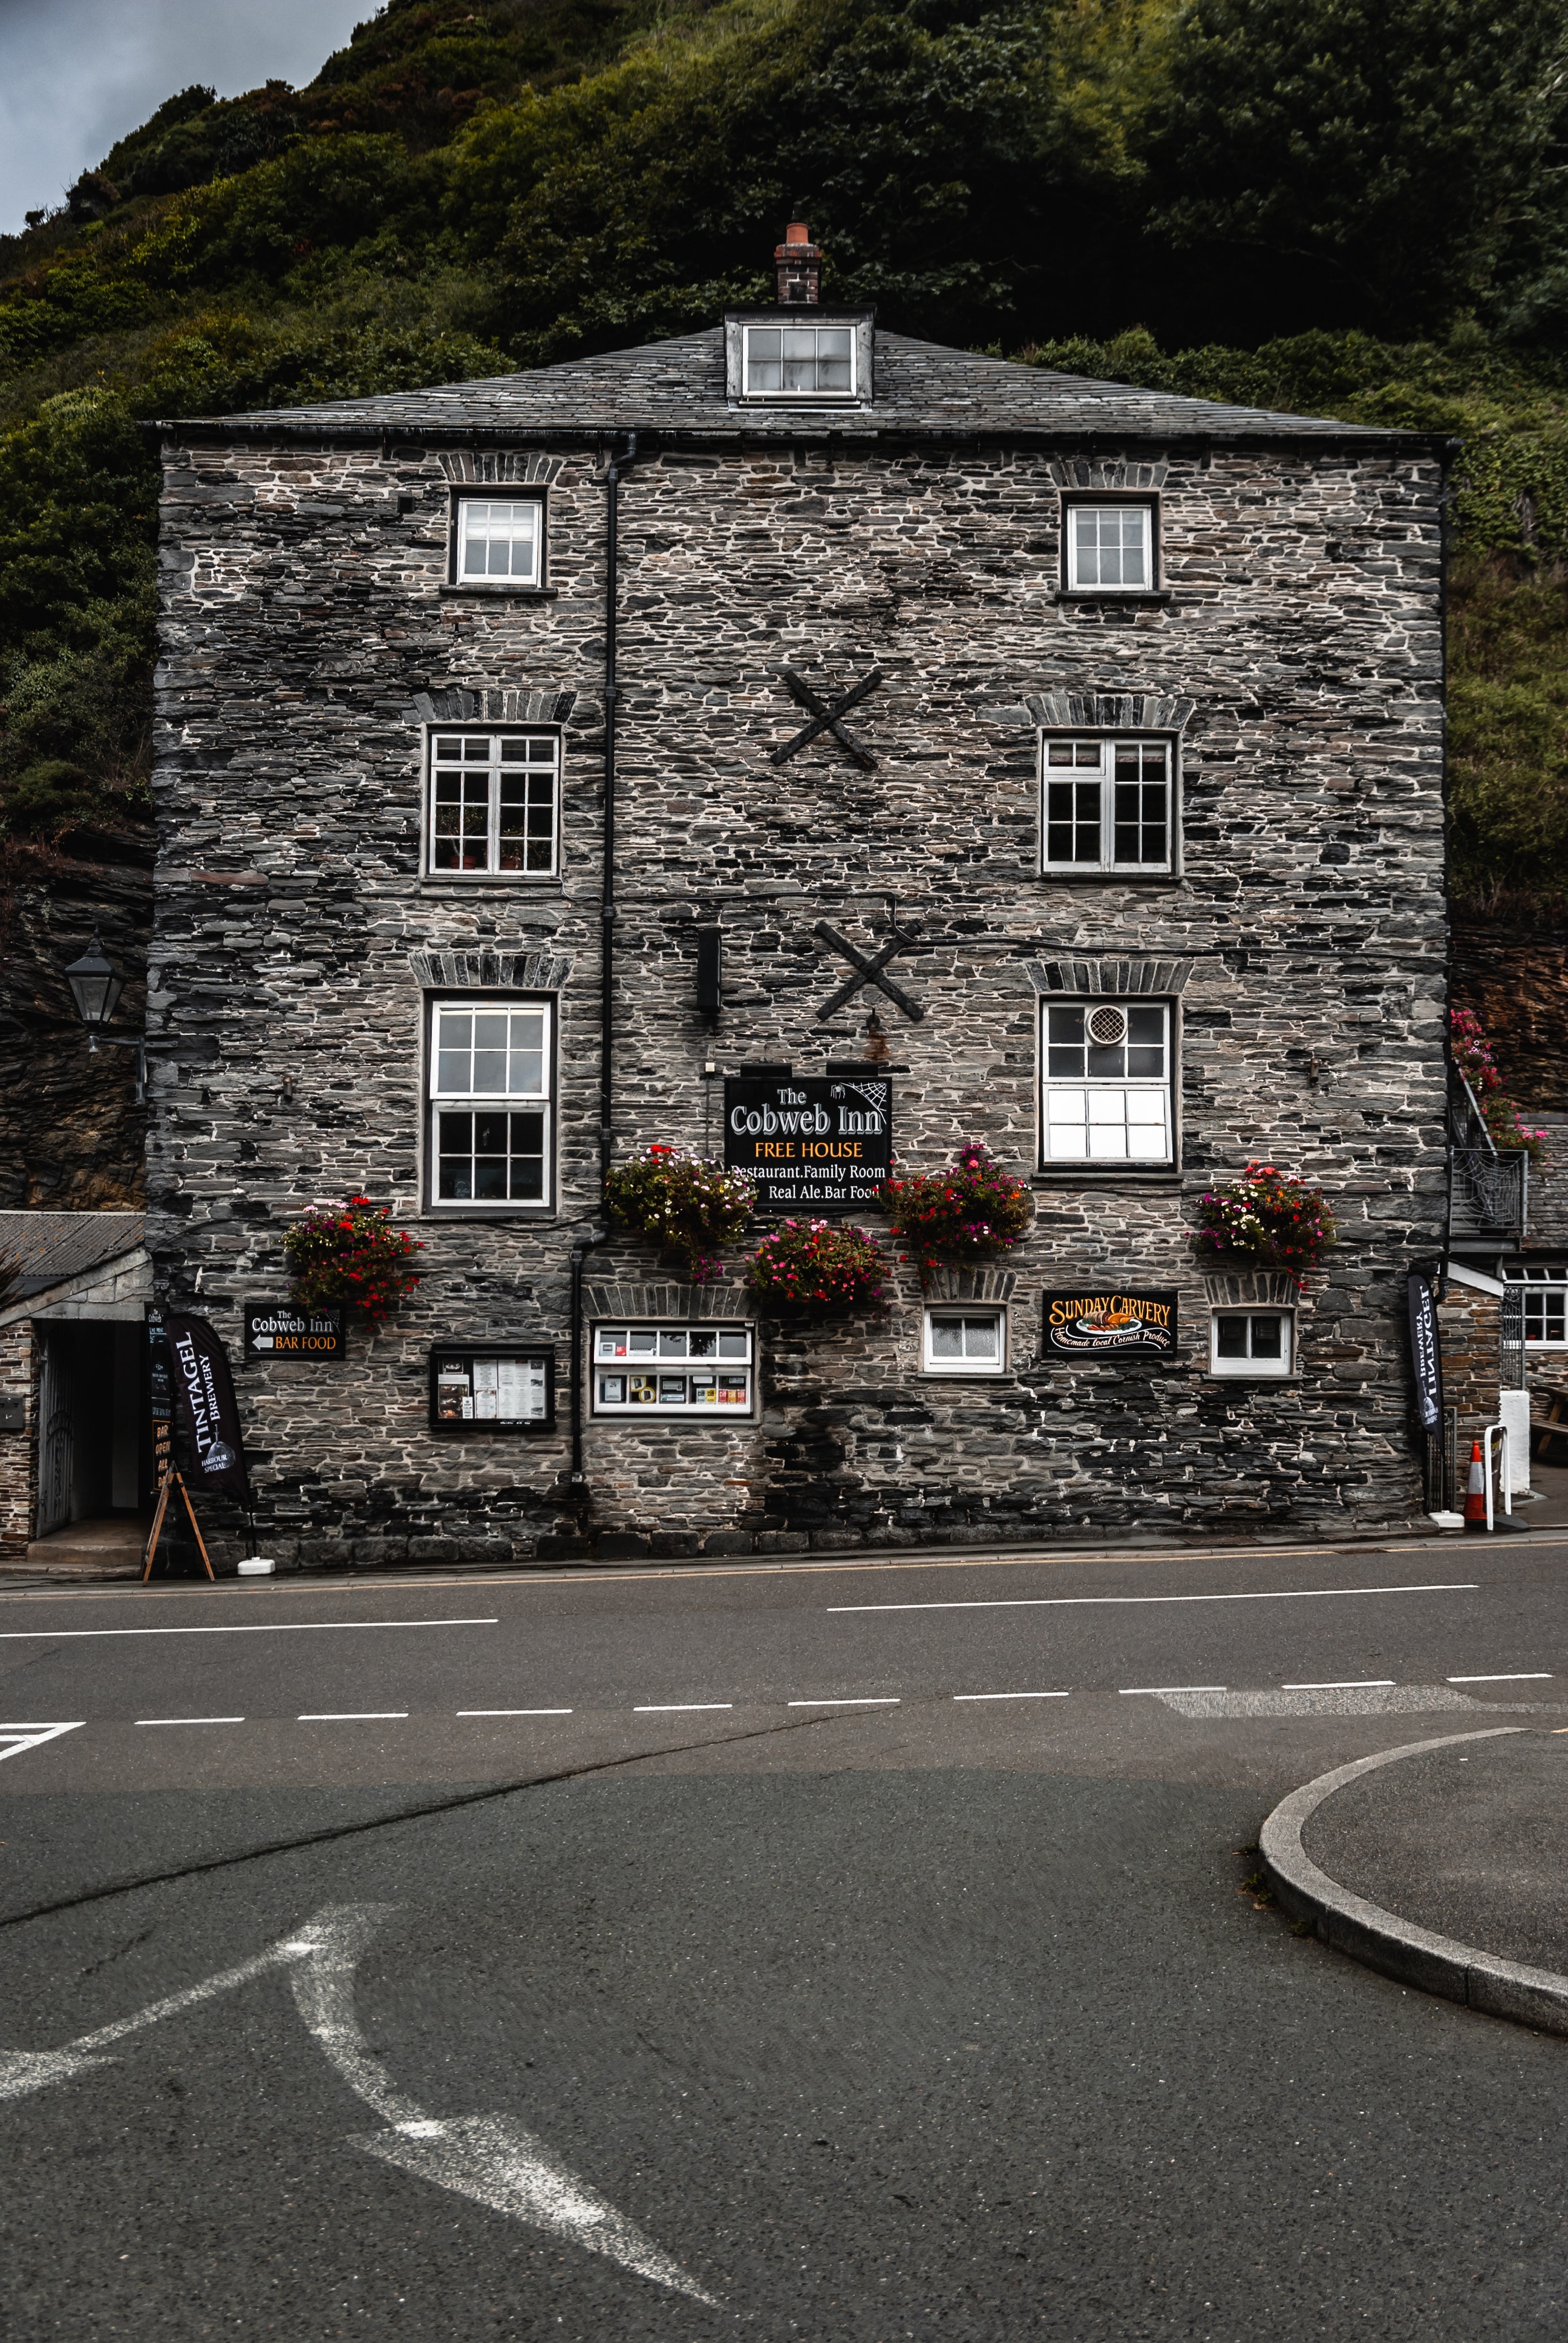
wall, property, house, building, architecture, residential area, lane, road, facade, tree, asphalt, street, thoroughfare, home, road surface, window